List of Portland Trail Blazers executives

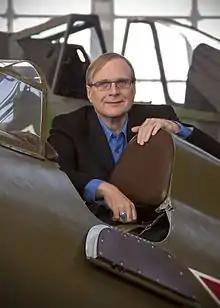
Paul Allen owned the Trail Blazers until his death in 2018.

This is a list of Portland Trail Blazers executives, since the team's foundation in 1970.